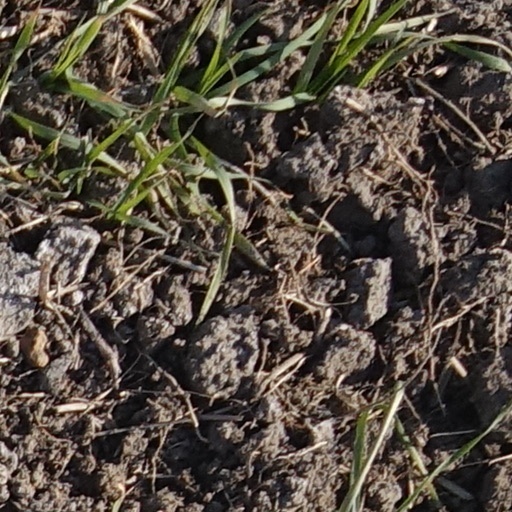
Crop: wheat